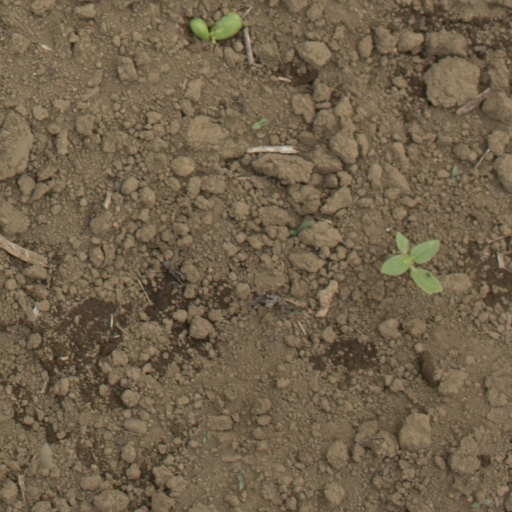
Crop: Jerusalem artichoke